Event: Nepal Earthquake
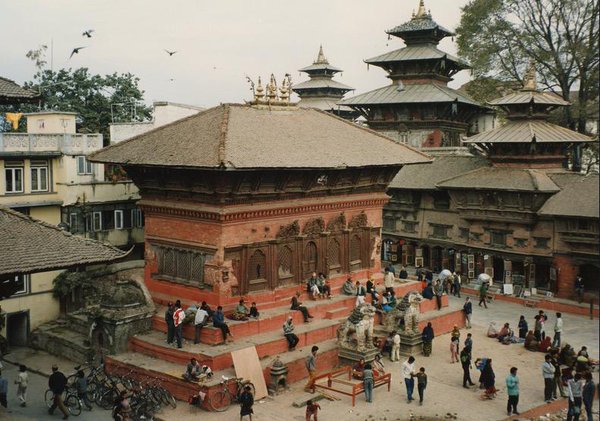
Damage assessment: no_damage